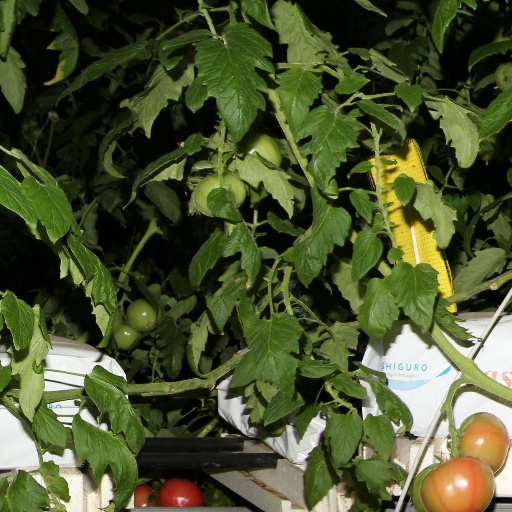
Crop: tomato